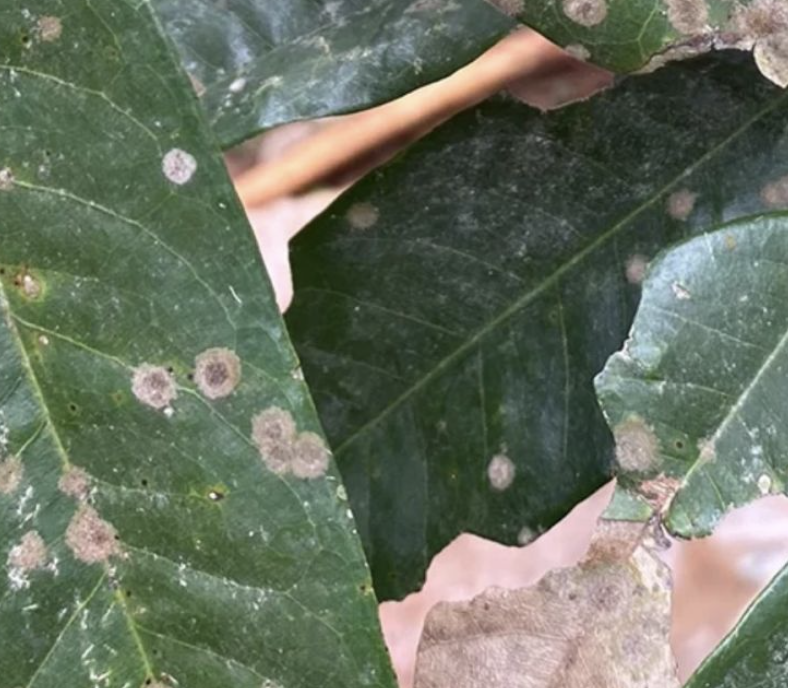
Label: pink_disease